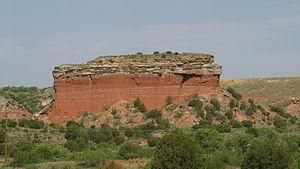
Le comté de Briscoe, en anglais : Briscoe County, est un comté situé au nord de l'État du Texas aux États-Unis. Fondé le 19 novembre 1876, son siège de comté est la ville de Silverton. Selon le recensement des États-Unis de 2010, sa population est de 1 637 habitants, estimée à 1 528 habitants, en 2017. Le comté a une superficie de 2 334,9 km², dont 2 330,9 km² en surfaces terrestres. Il est baptisé en mémoire d'Andrew Briscoe, un soldat durant la révolution texane.